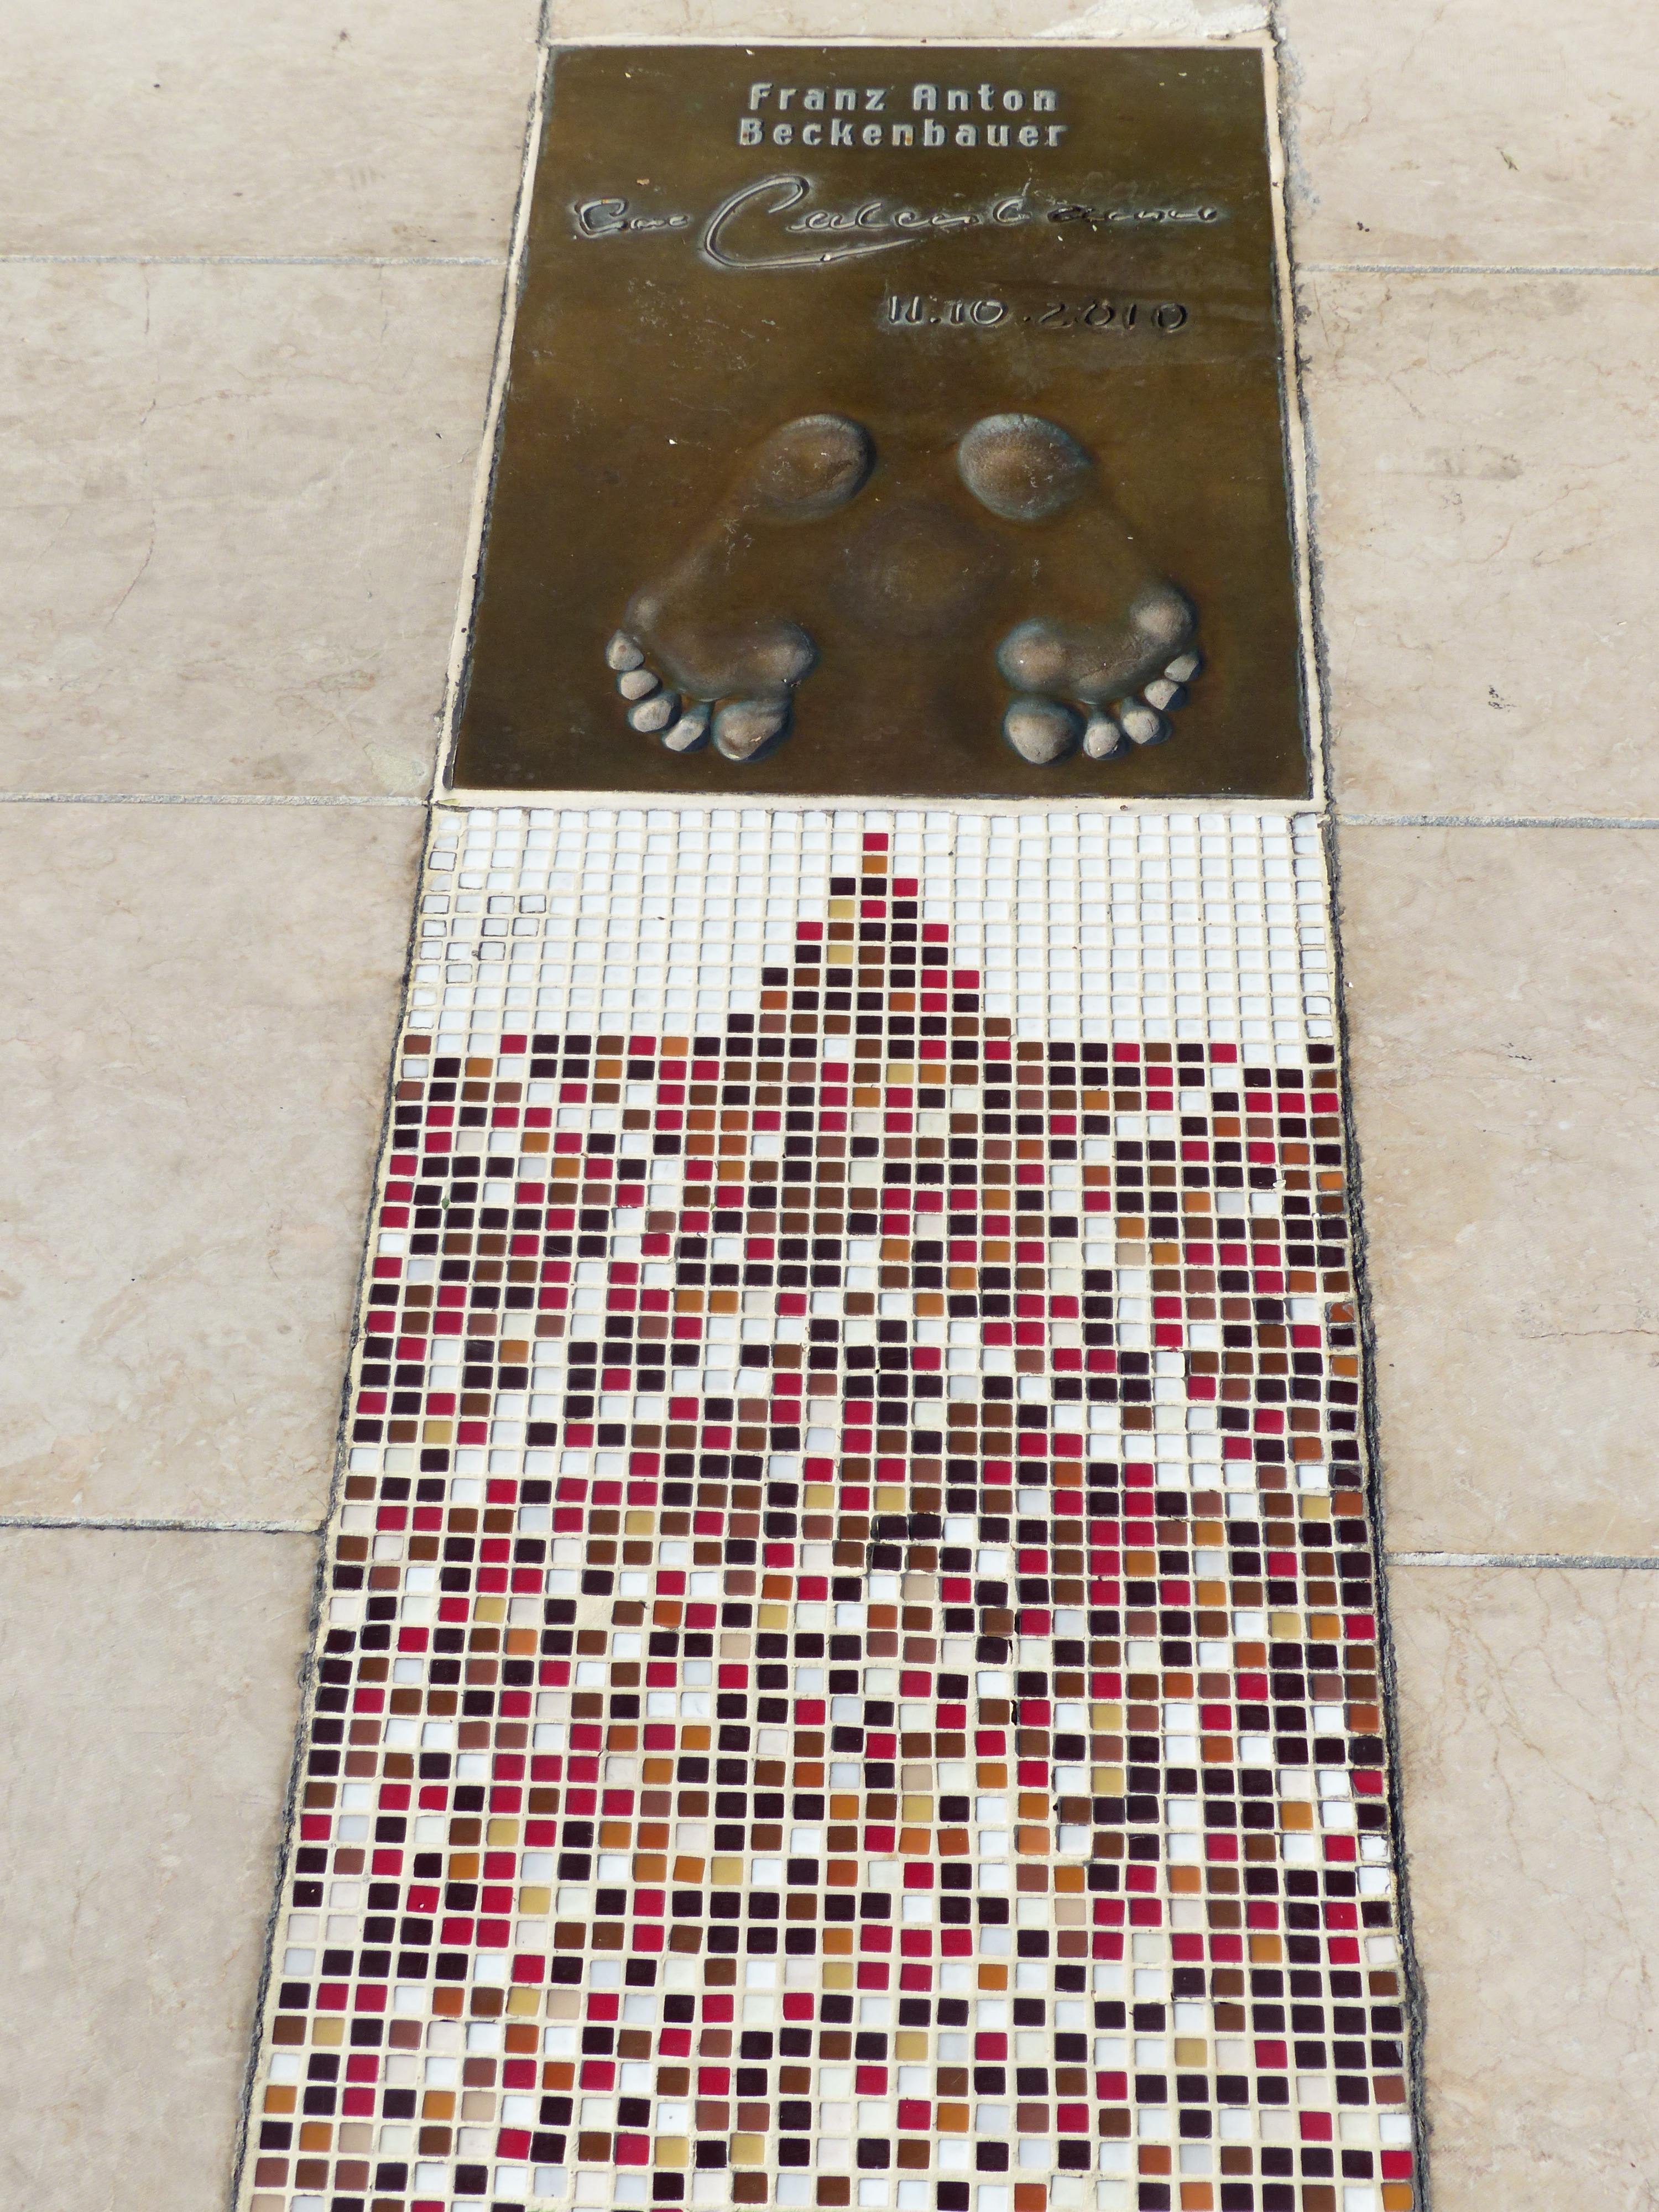
star, footprint, pattern, material, textile, art, design, monaco, award, flooring, football player, walk of fame, beckenbauer, golden foot, franz anton beckenbauer, franz beckenbauer, champions promenade